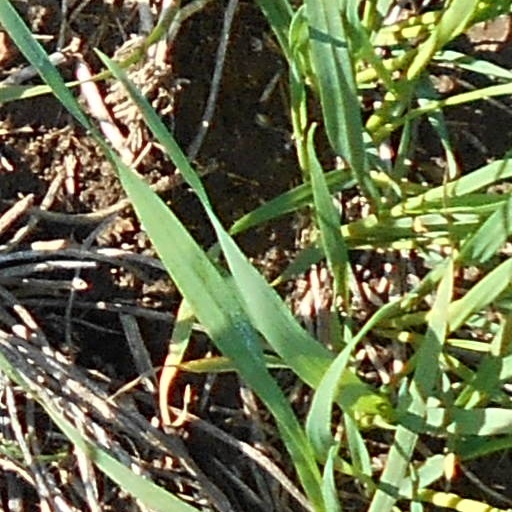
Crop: wheat